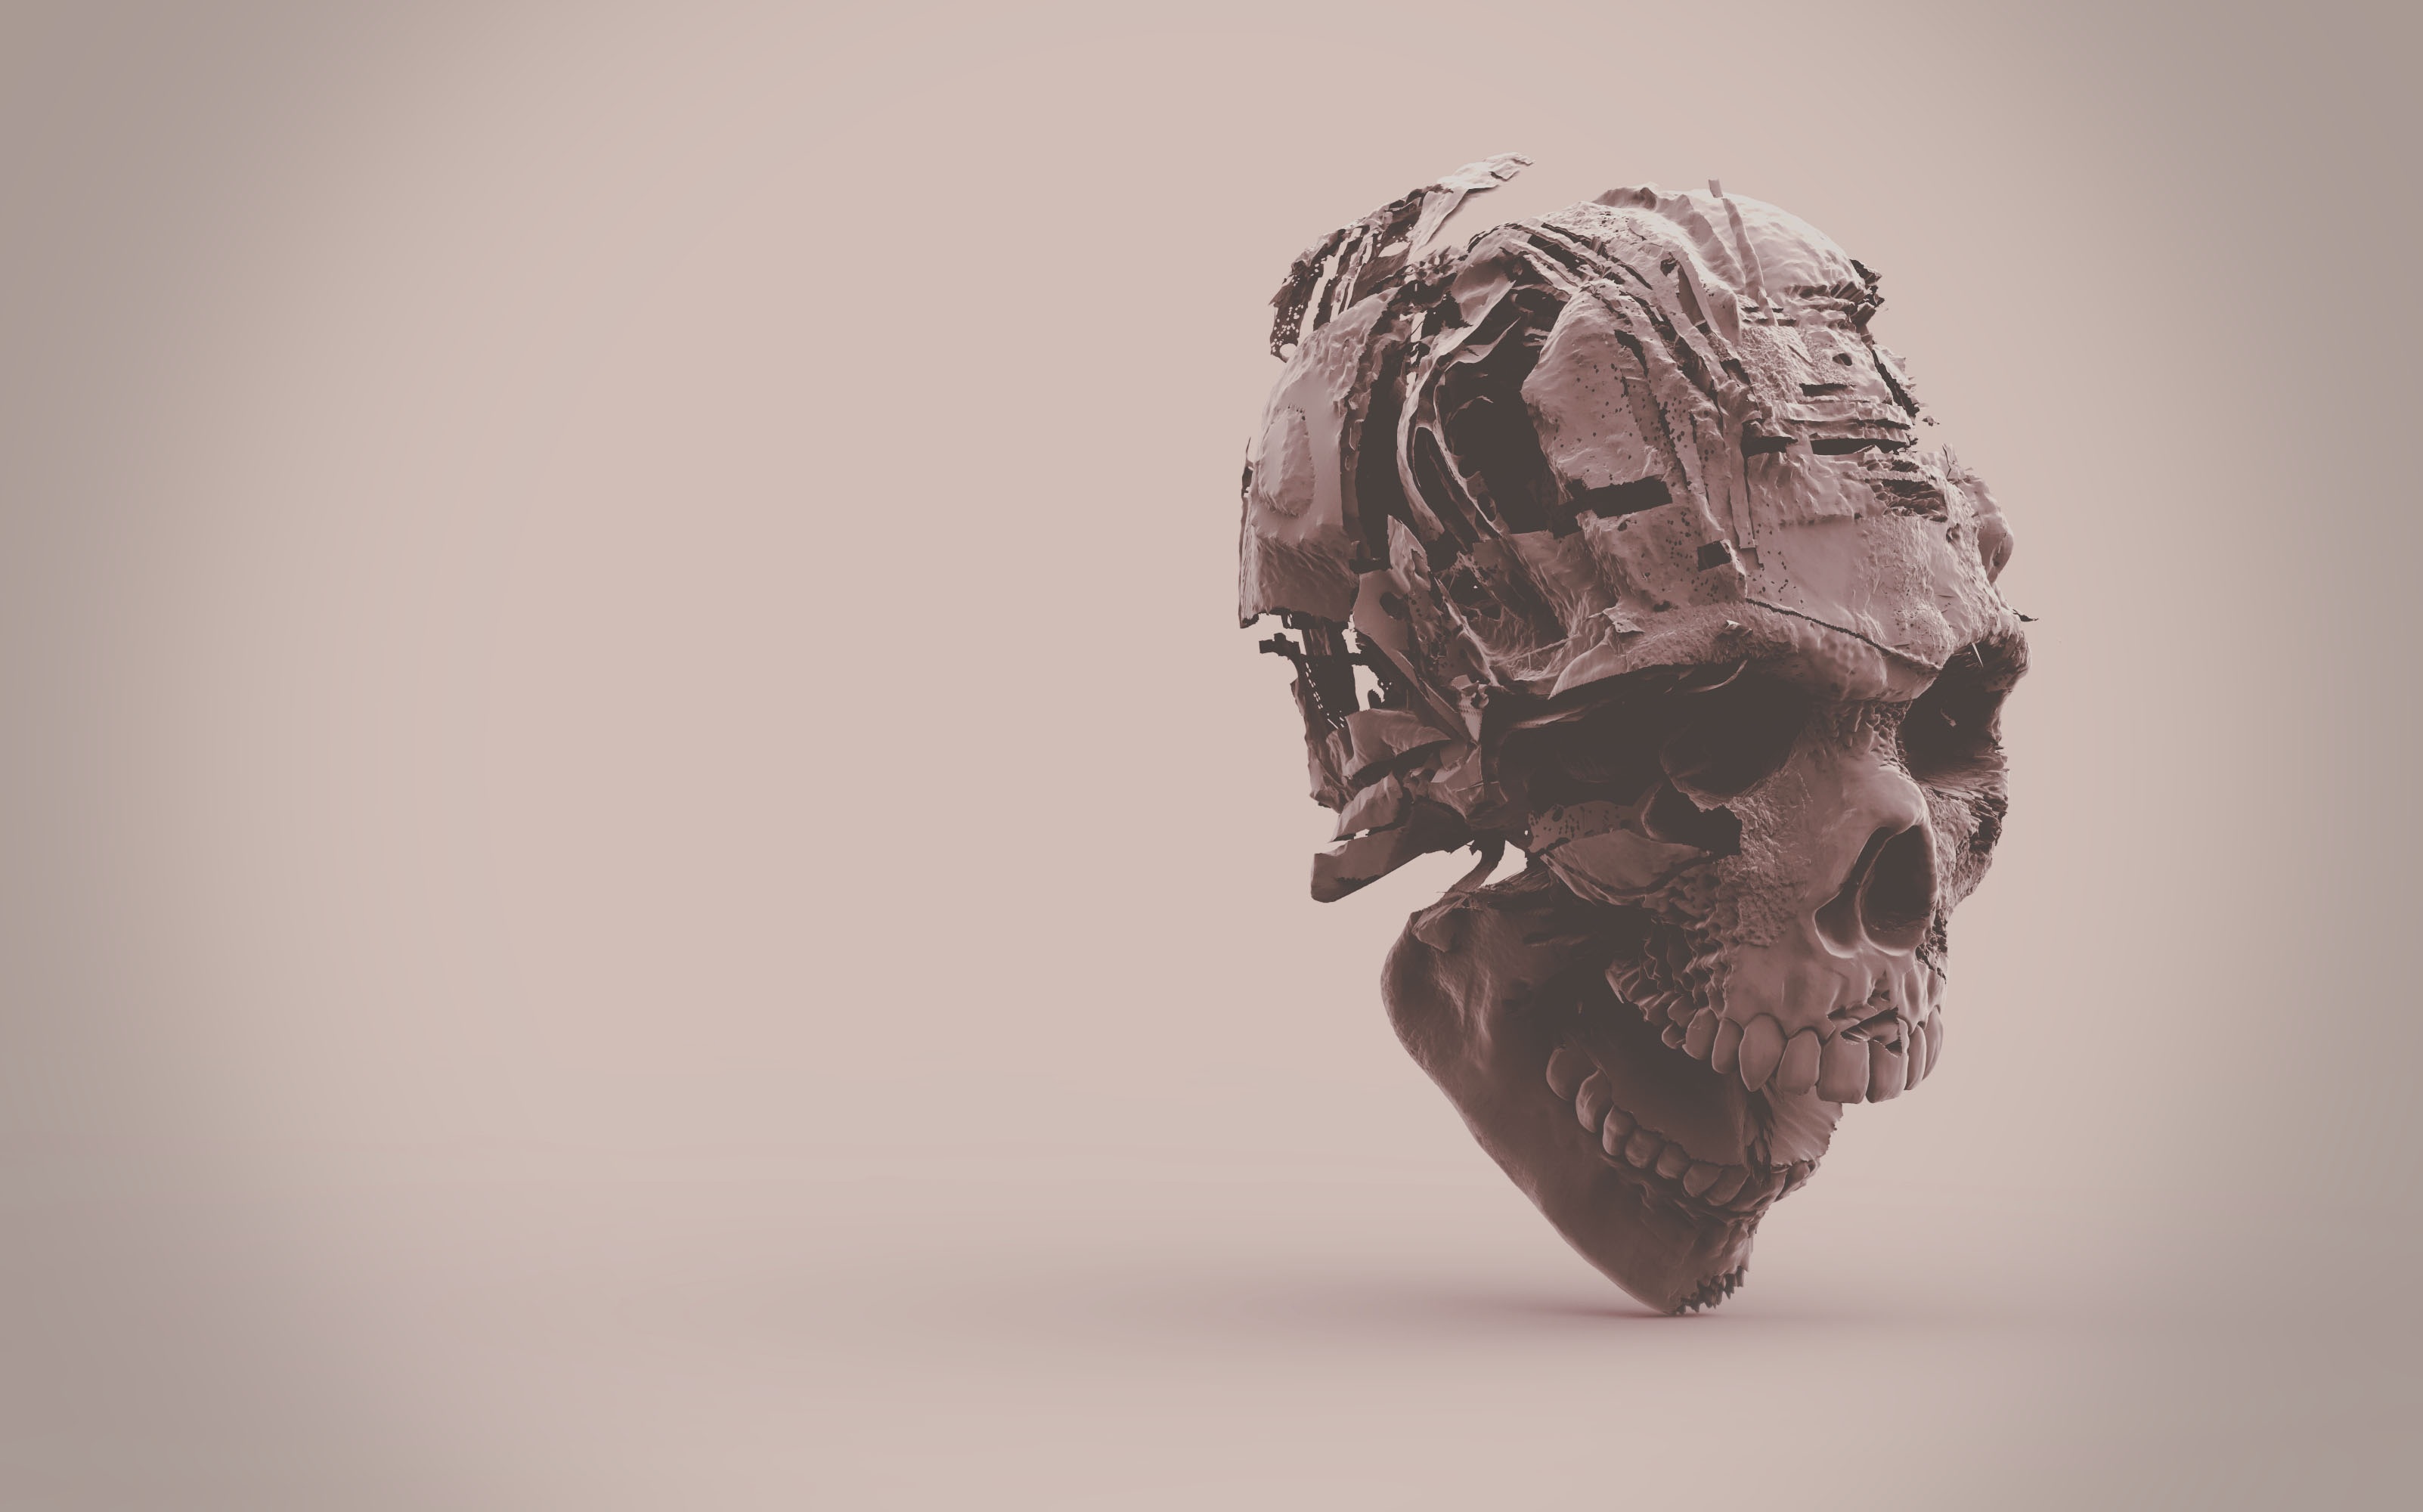
hand, skull, bone, close up, human body, sculpture, art, sketch, drawing, illustration, head, 3d, skeleton, organ